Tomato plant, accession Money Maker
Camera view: tilt-top (135 deg); turntable rotation: 330 degrees
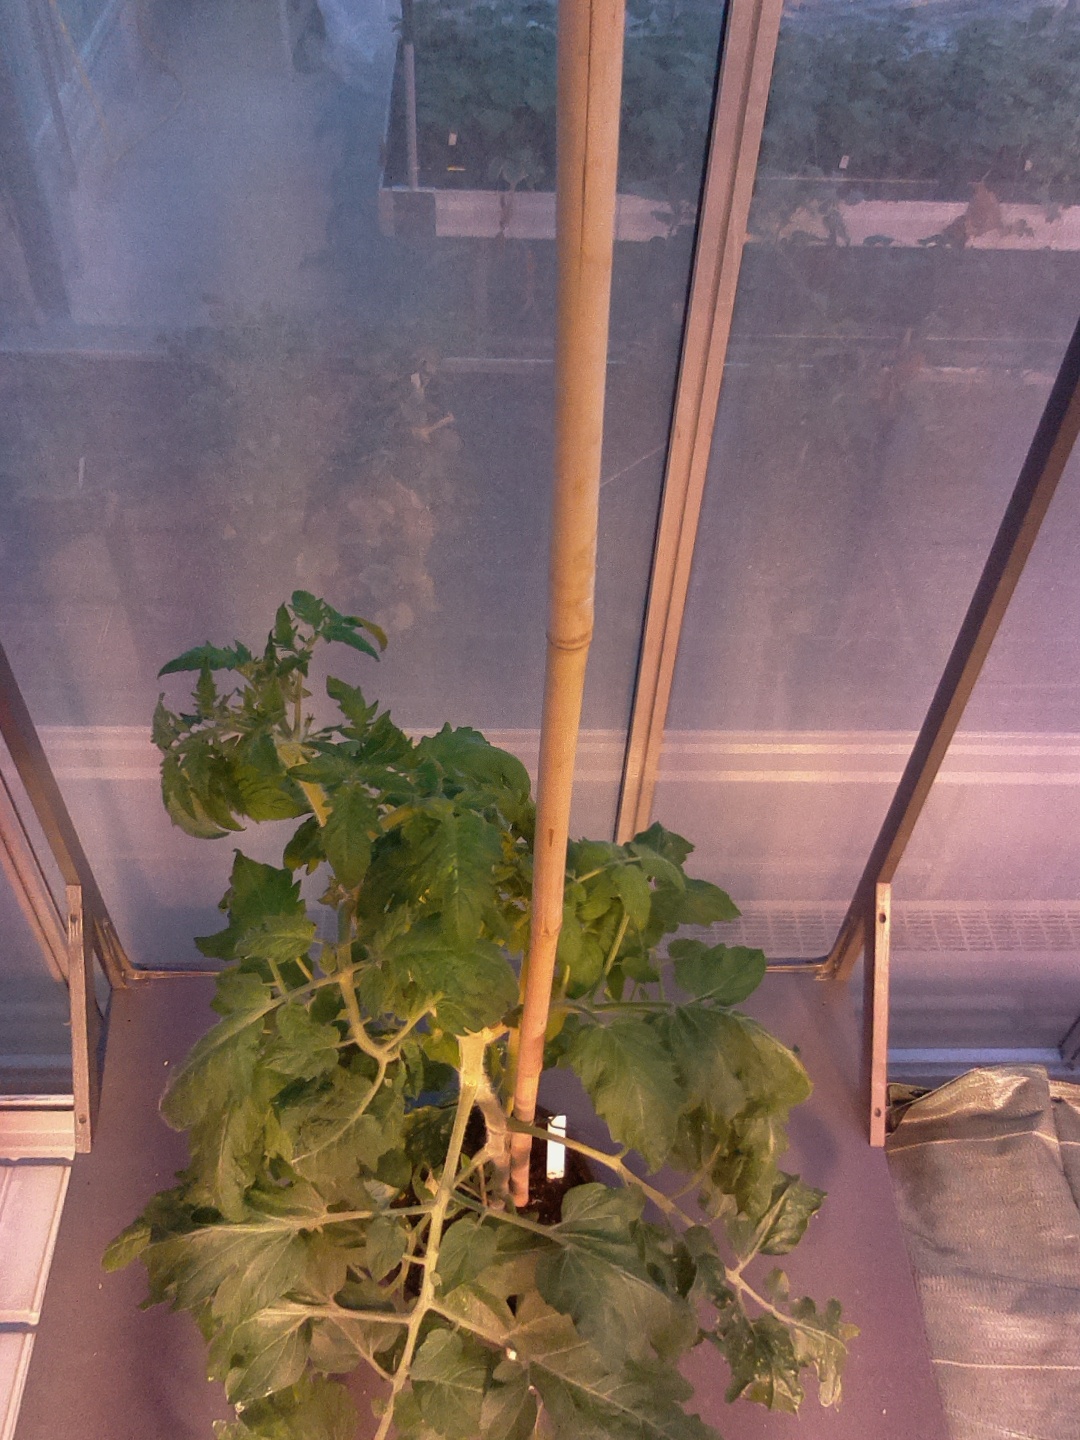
BBCH growth stage 54: 4 inflorescences visible